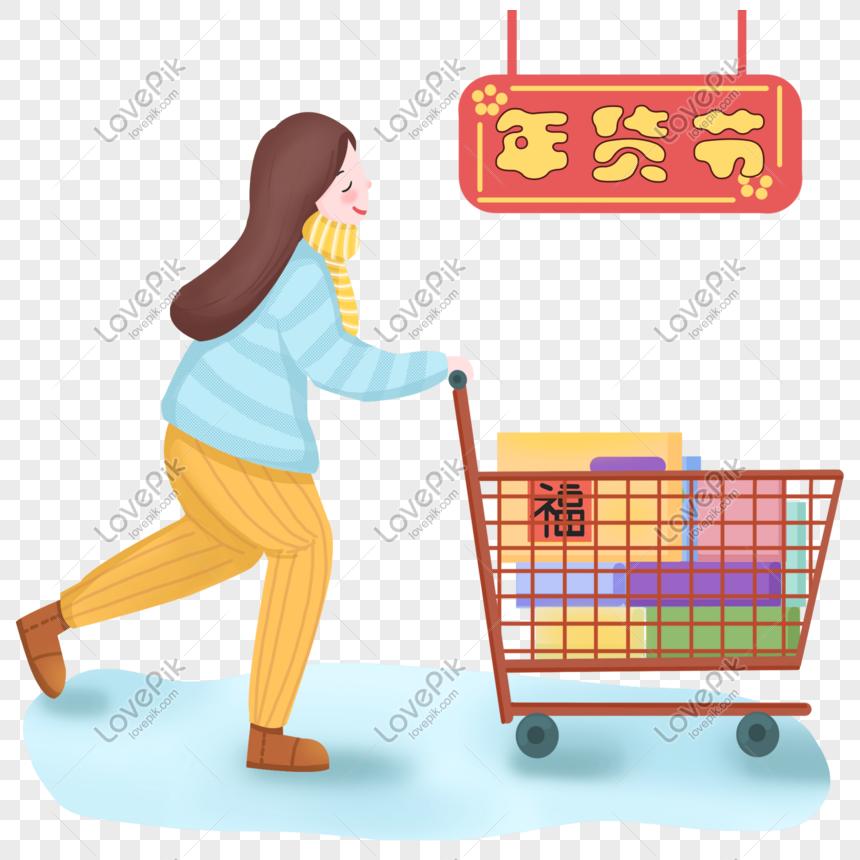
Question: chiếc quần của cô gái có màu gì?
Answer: chiếc quần có màu vàng